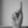
ASL letter: K